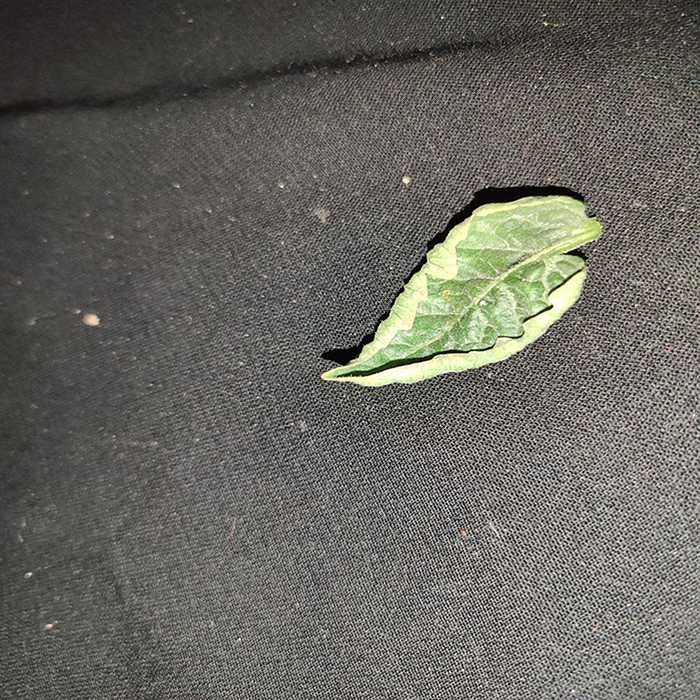
Plant: Tomato
Label: Tomato leaf curl virus